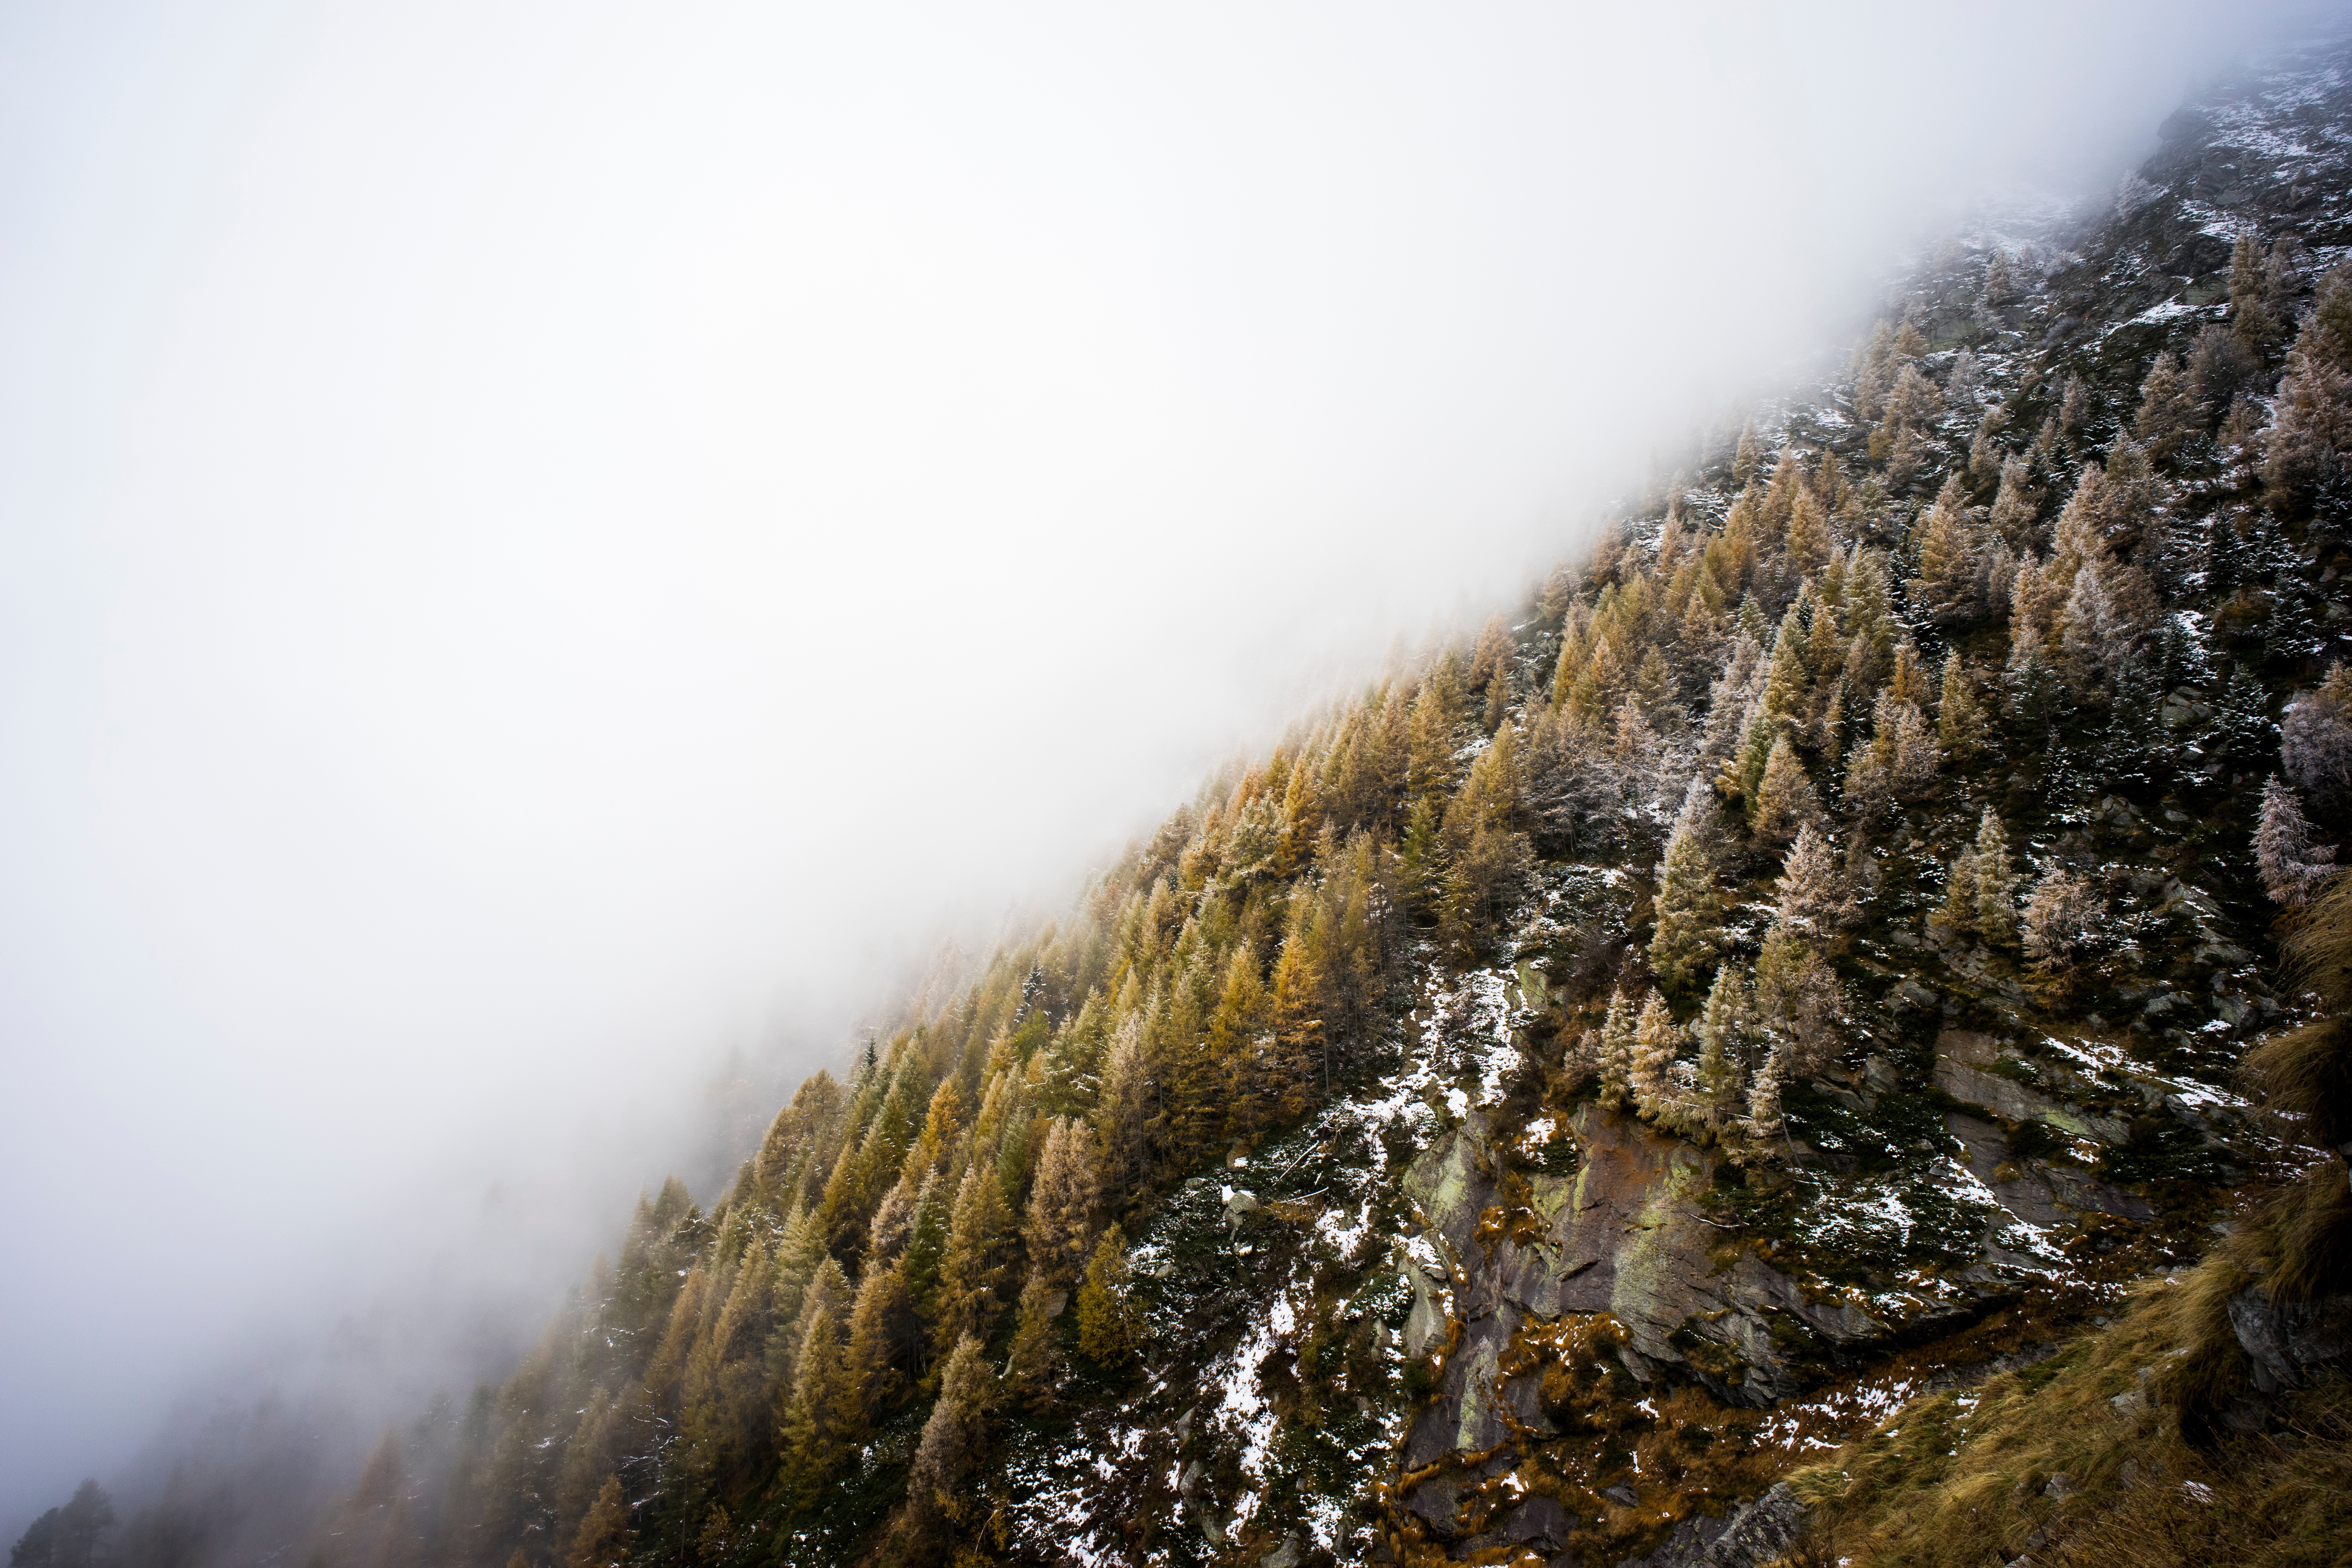
landscape, tree, nature, forest, rock, wilderness, walking, mountain, snow, winter, fog, mist, sunlight, morning, hill, adventure, mountain range, weather, terrain, ridge, summit, landform, atmospheric phenomenon, mountainous landforms